Dobunni

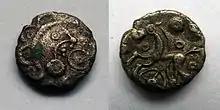
Silver coin of the Dobunni tribe.

The Dobunni were one of the tribes believed to have issued coins before Roman arrival and the introduction and adoption of Roman currency. Numismatic evidence suggests that the Dobunni kings subdivided their land between a north and south zone, sometimes becoming unified under a single ruler.